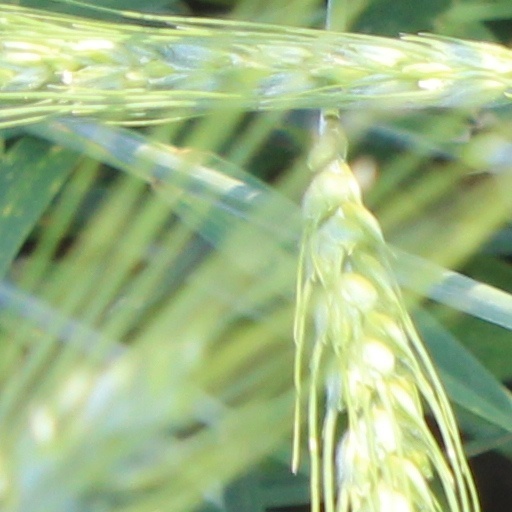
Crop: wheat